W. E. B. Du Bois

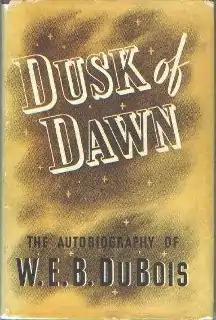
"Dusk of Dawn", first edition cover, 1940

In 1920, Du Bois published "", the first of his three autobiographies. The "veil" was that which covered colored people around the world. In the book, he hoped to lift the veil and show white readers what life was like behind the veil, and how it distorted the viewpoints of those looking through it – in both directions. The book contained Du Bois's feminist essay, "The Damnation of Women", which was a tribute to the dignity and worth of women, particularly black women.